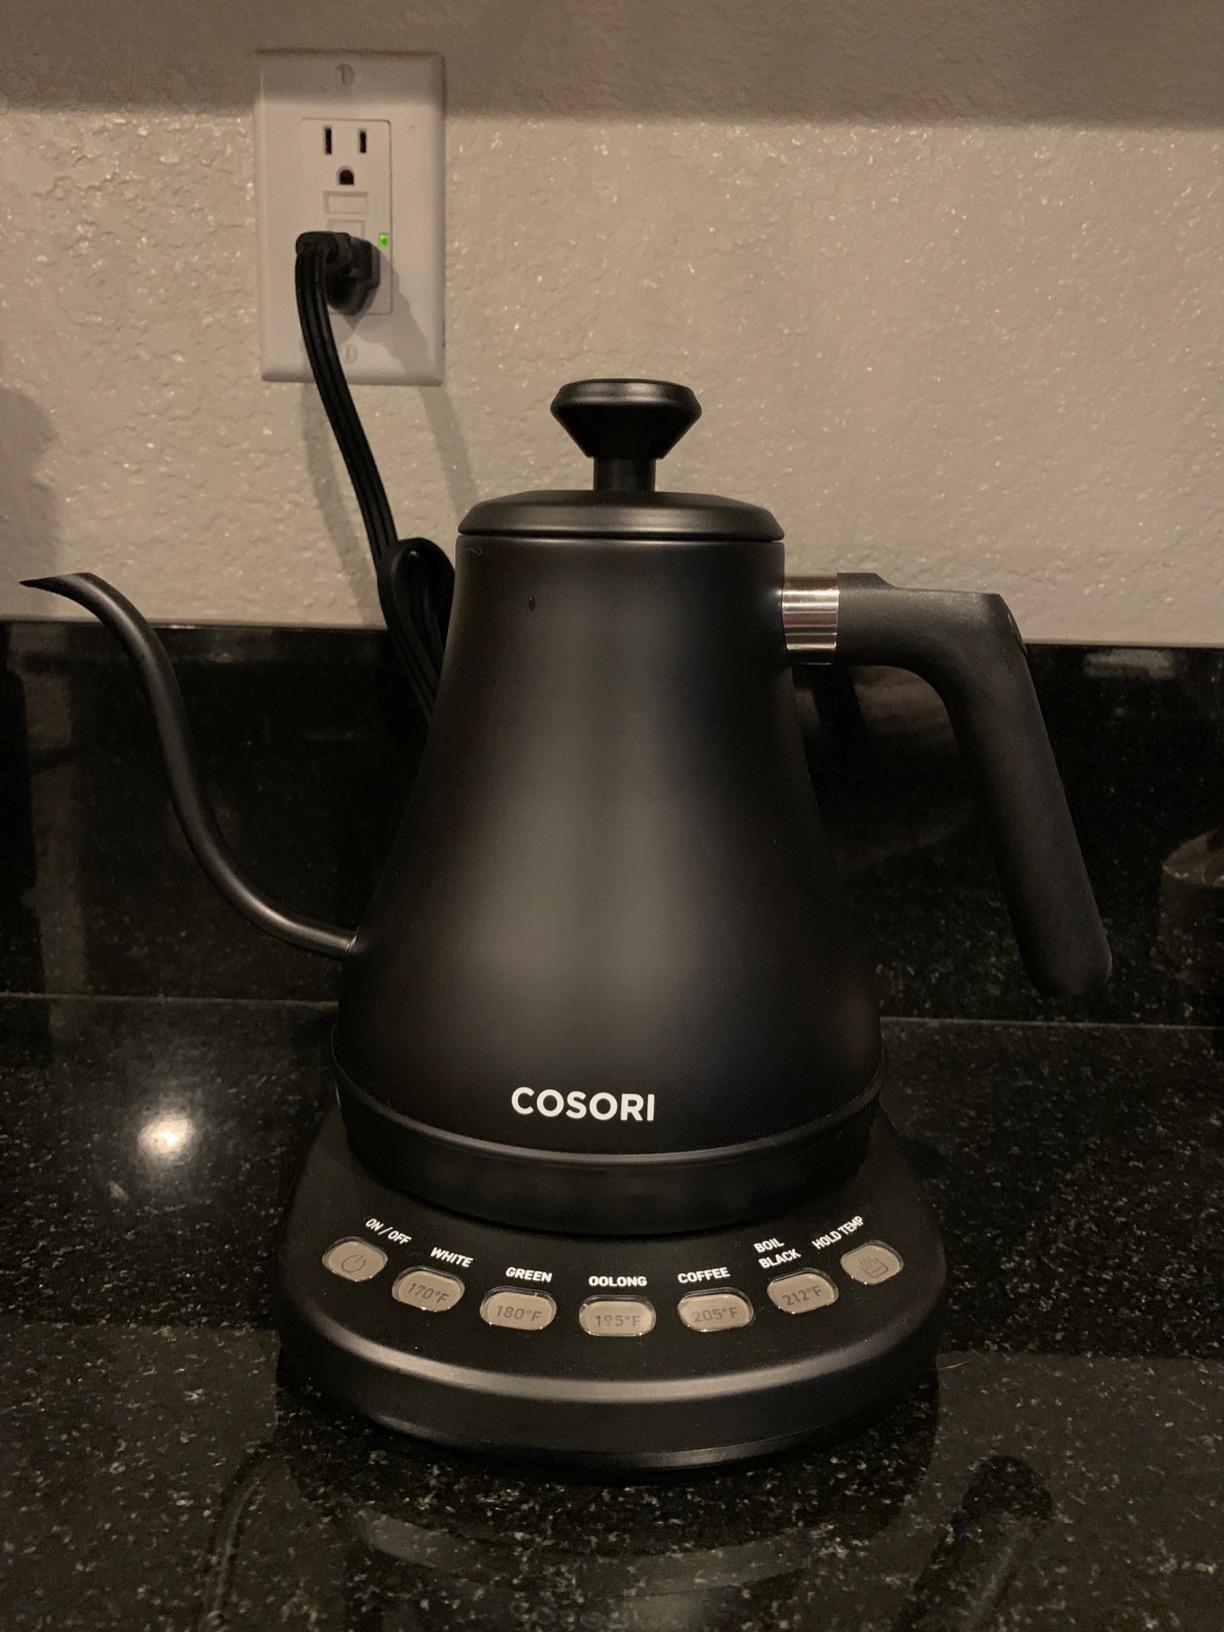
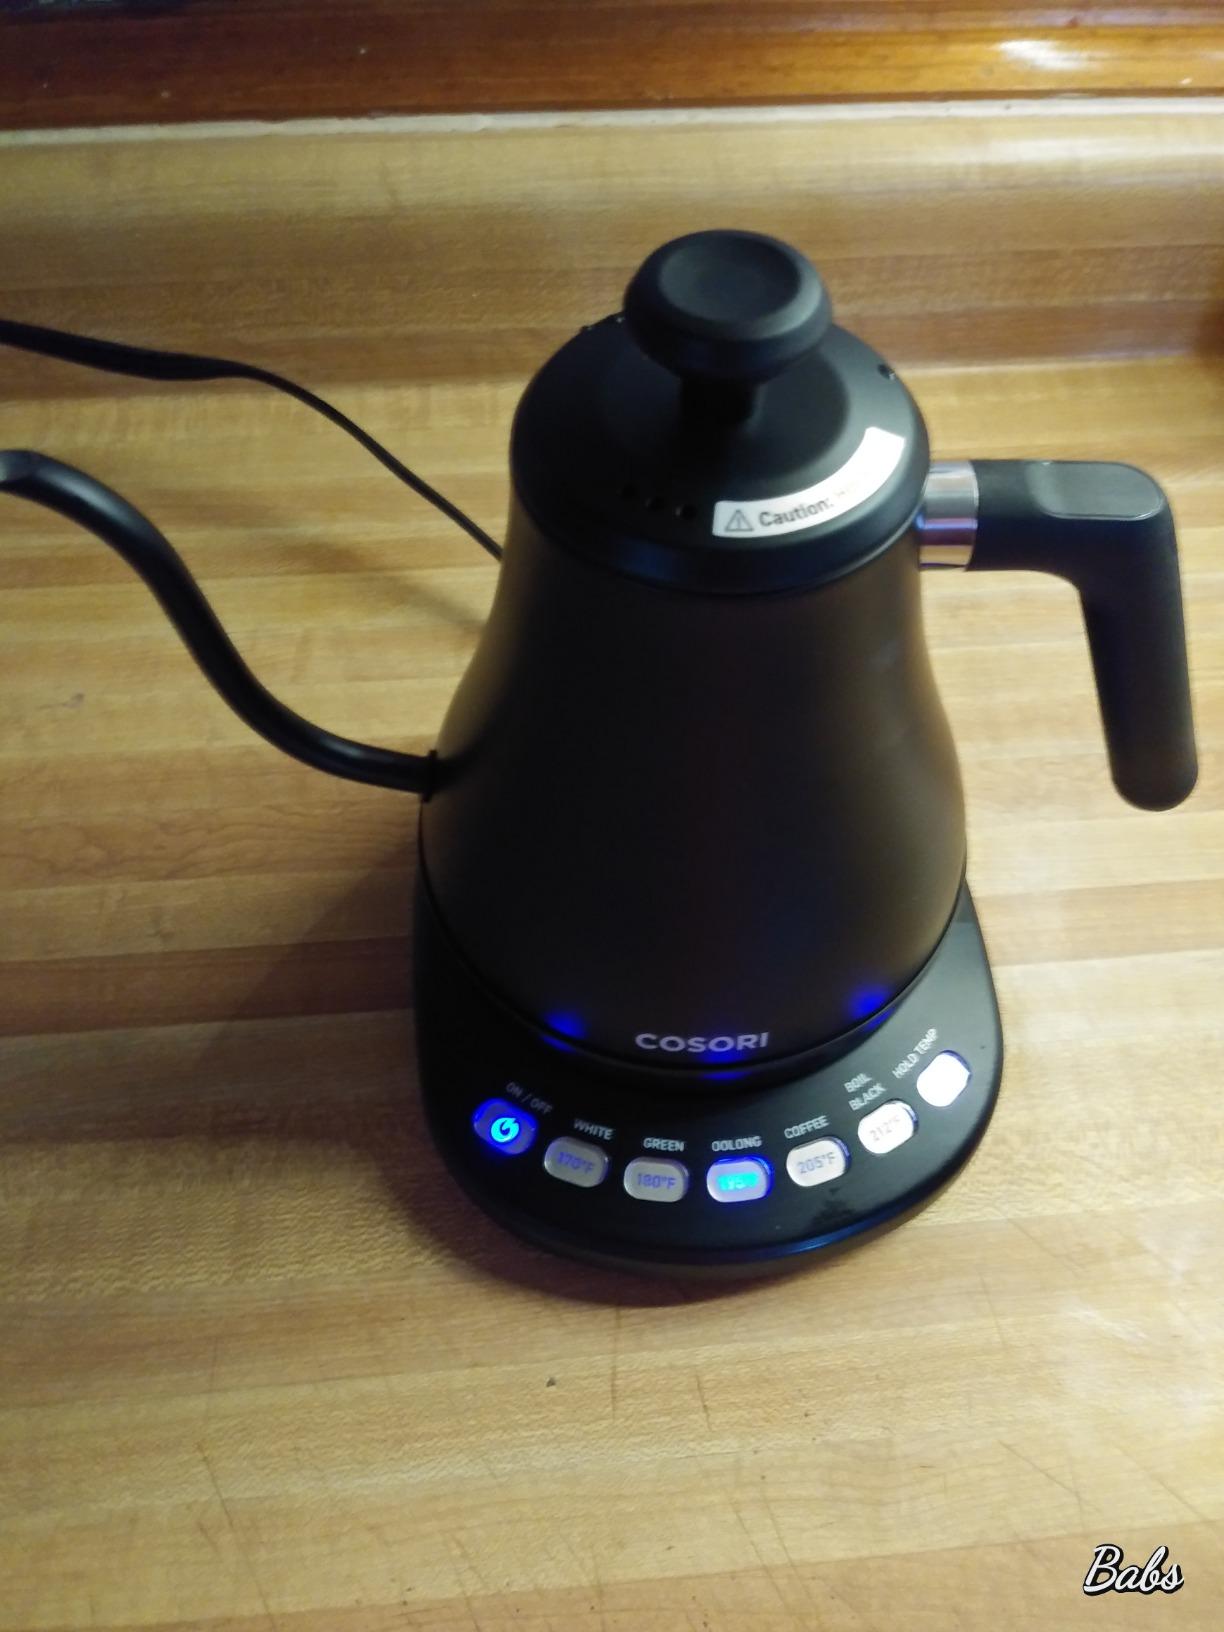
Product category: items_kettle
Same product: yes